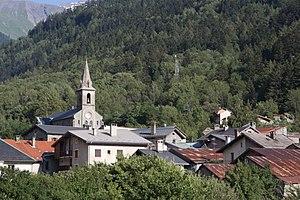
Freney est une commune française située dans le département de la Savoie, en région Auvergne-Rhône-Alpes.